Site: brandenburg
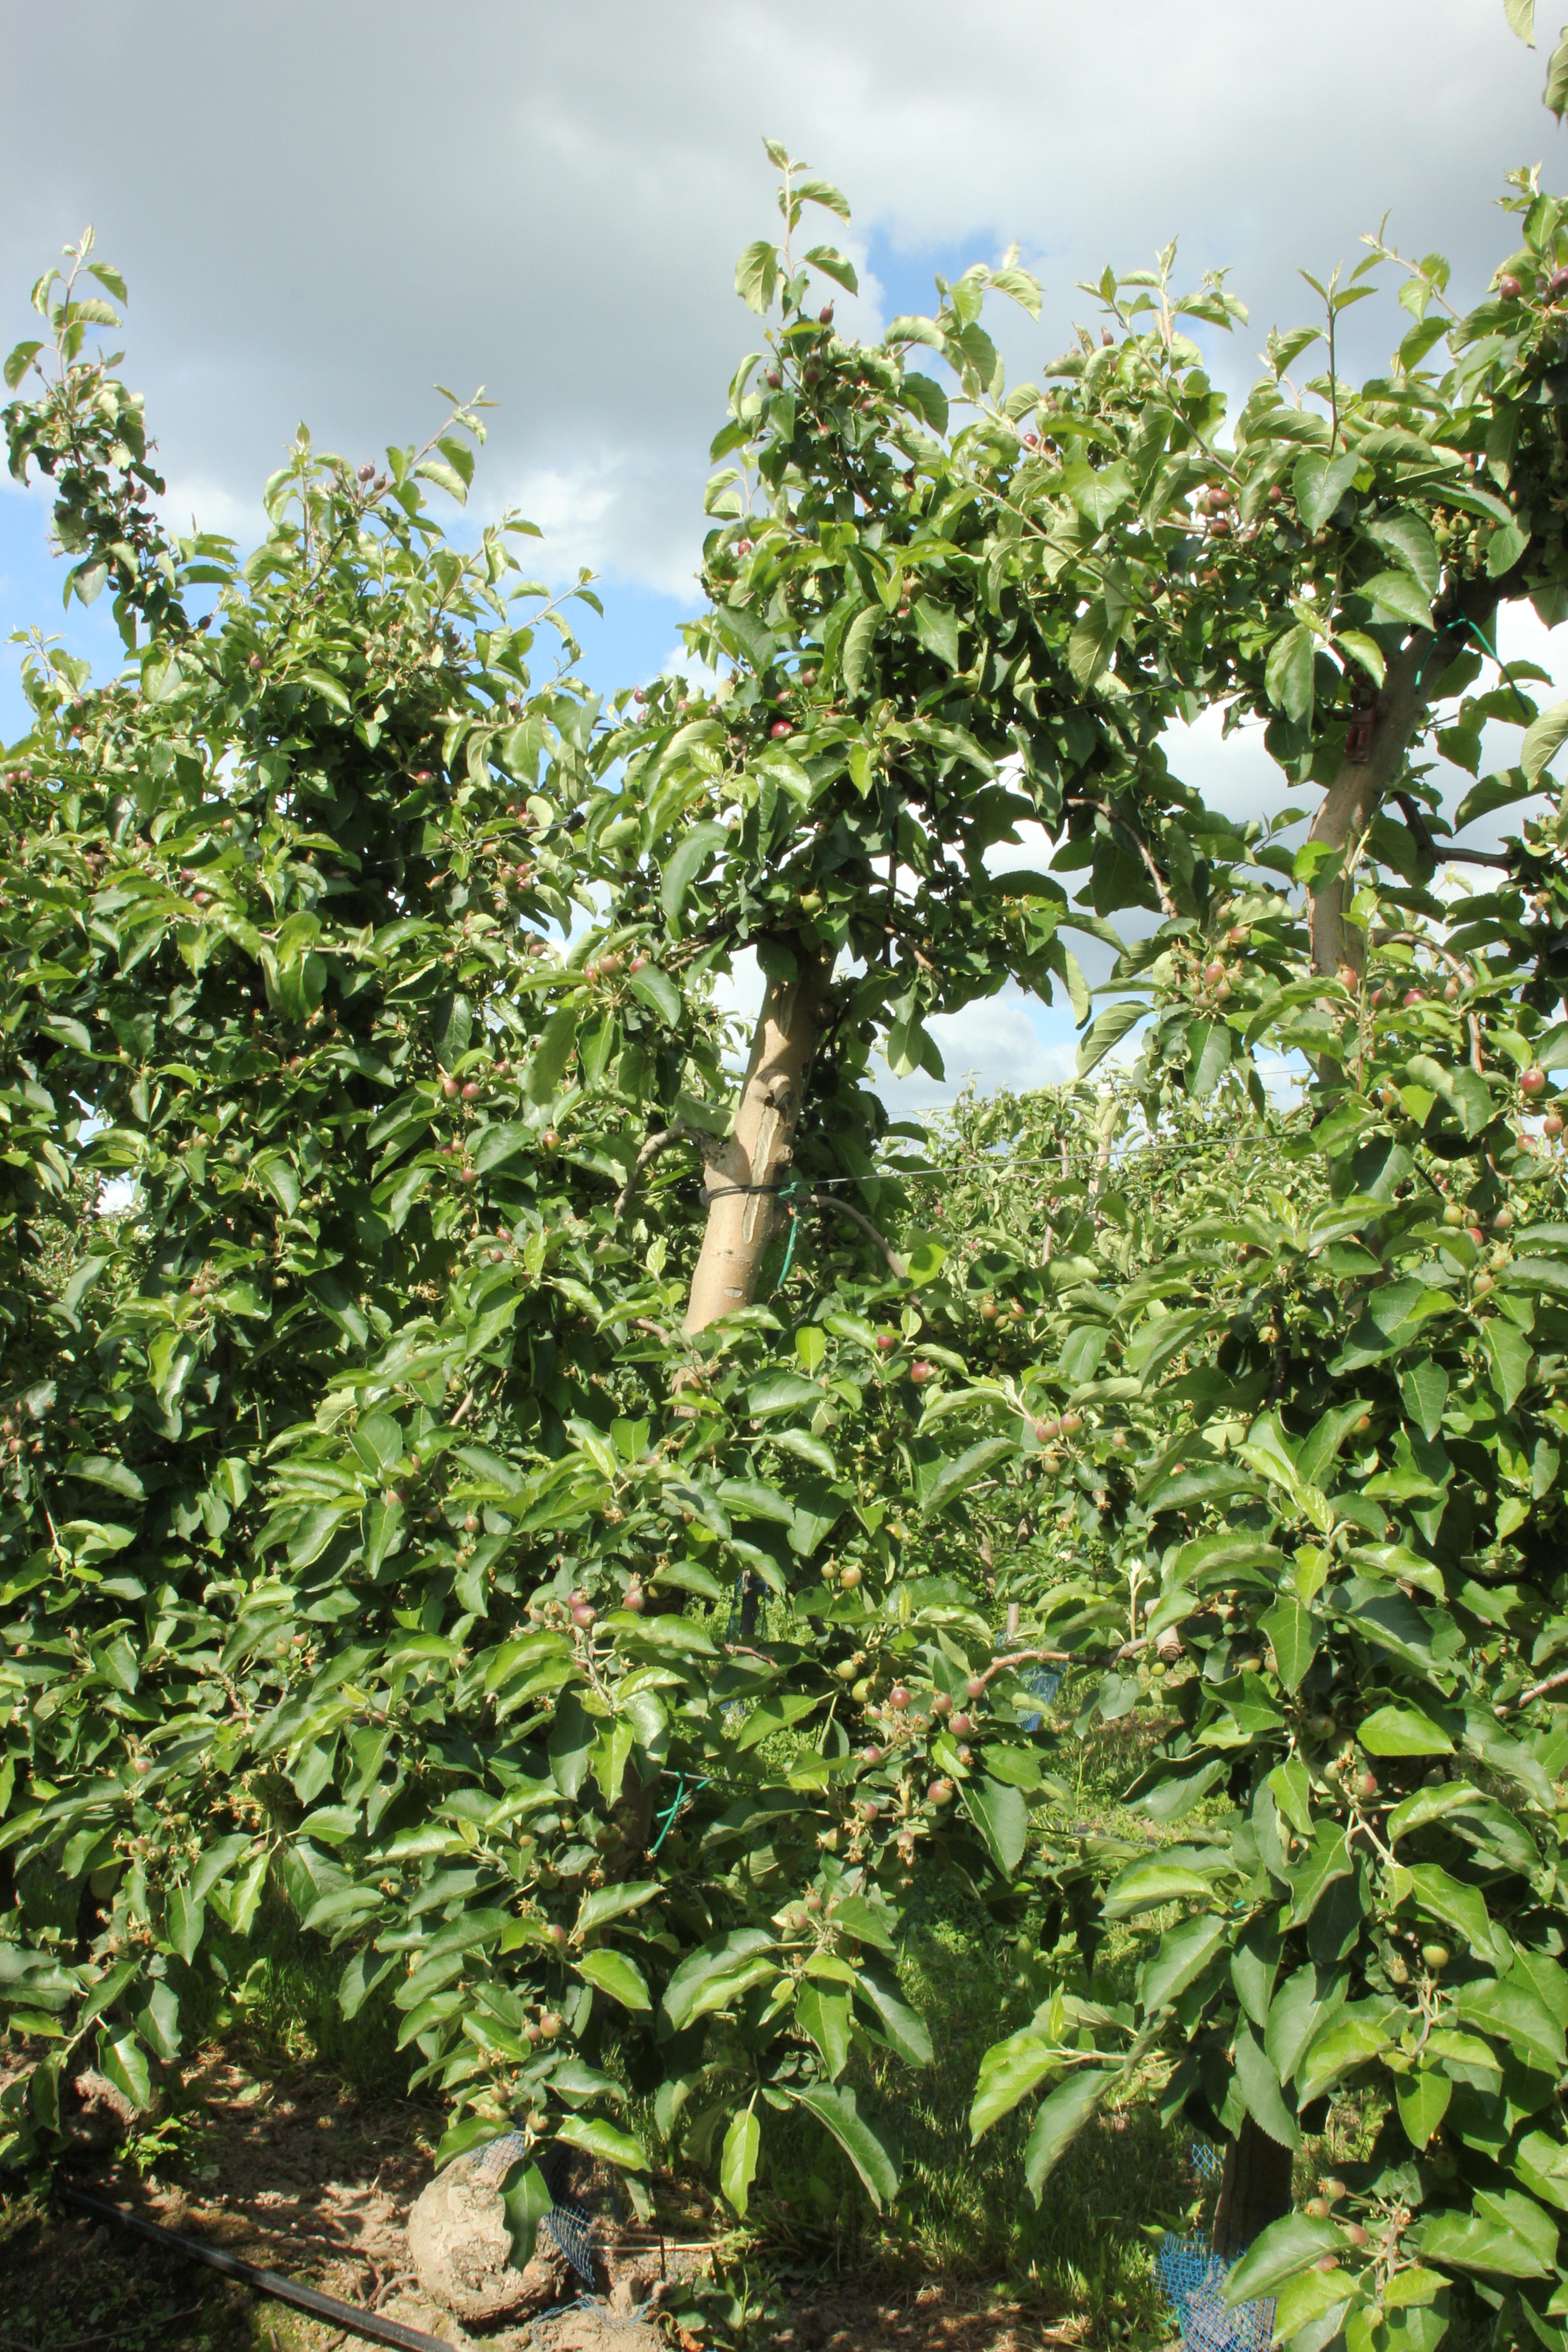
Growth stage (BBCH 72): Development of fruit